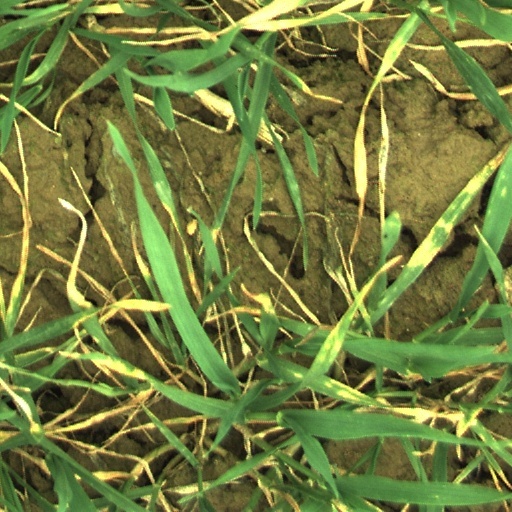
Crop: wheat